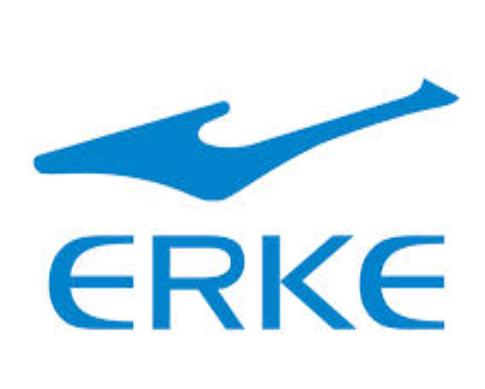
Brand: ERKE-1
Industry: Clothes